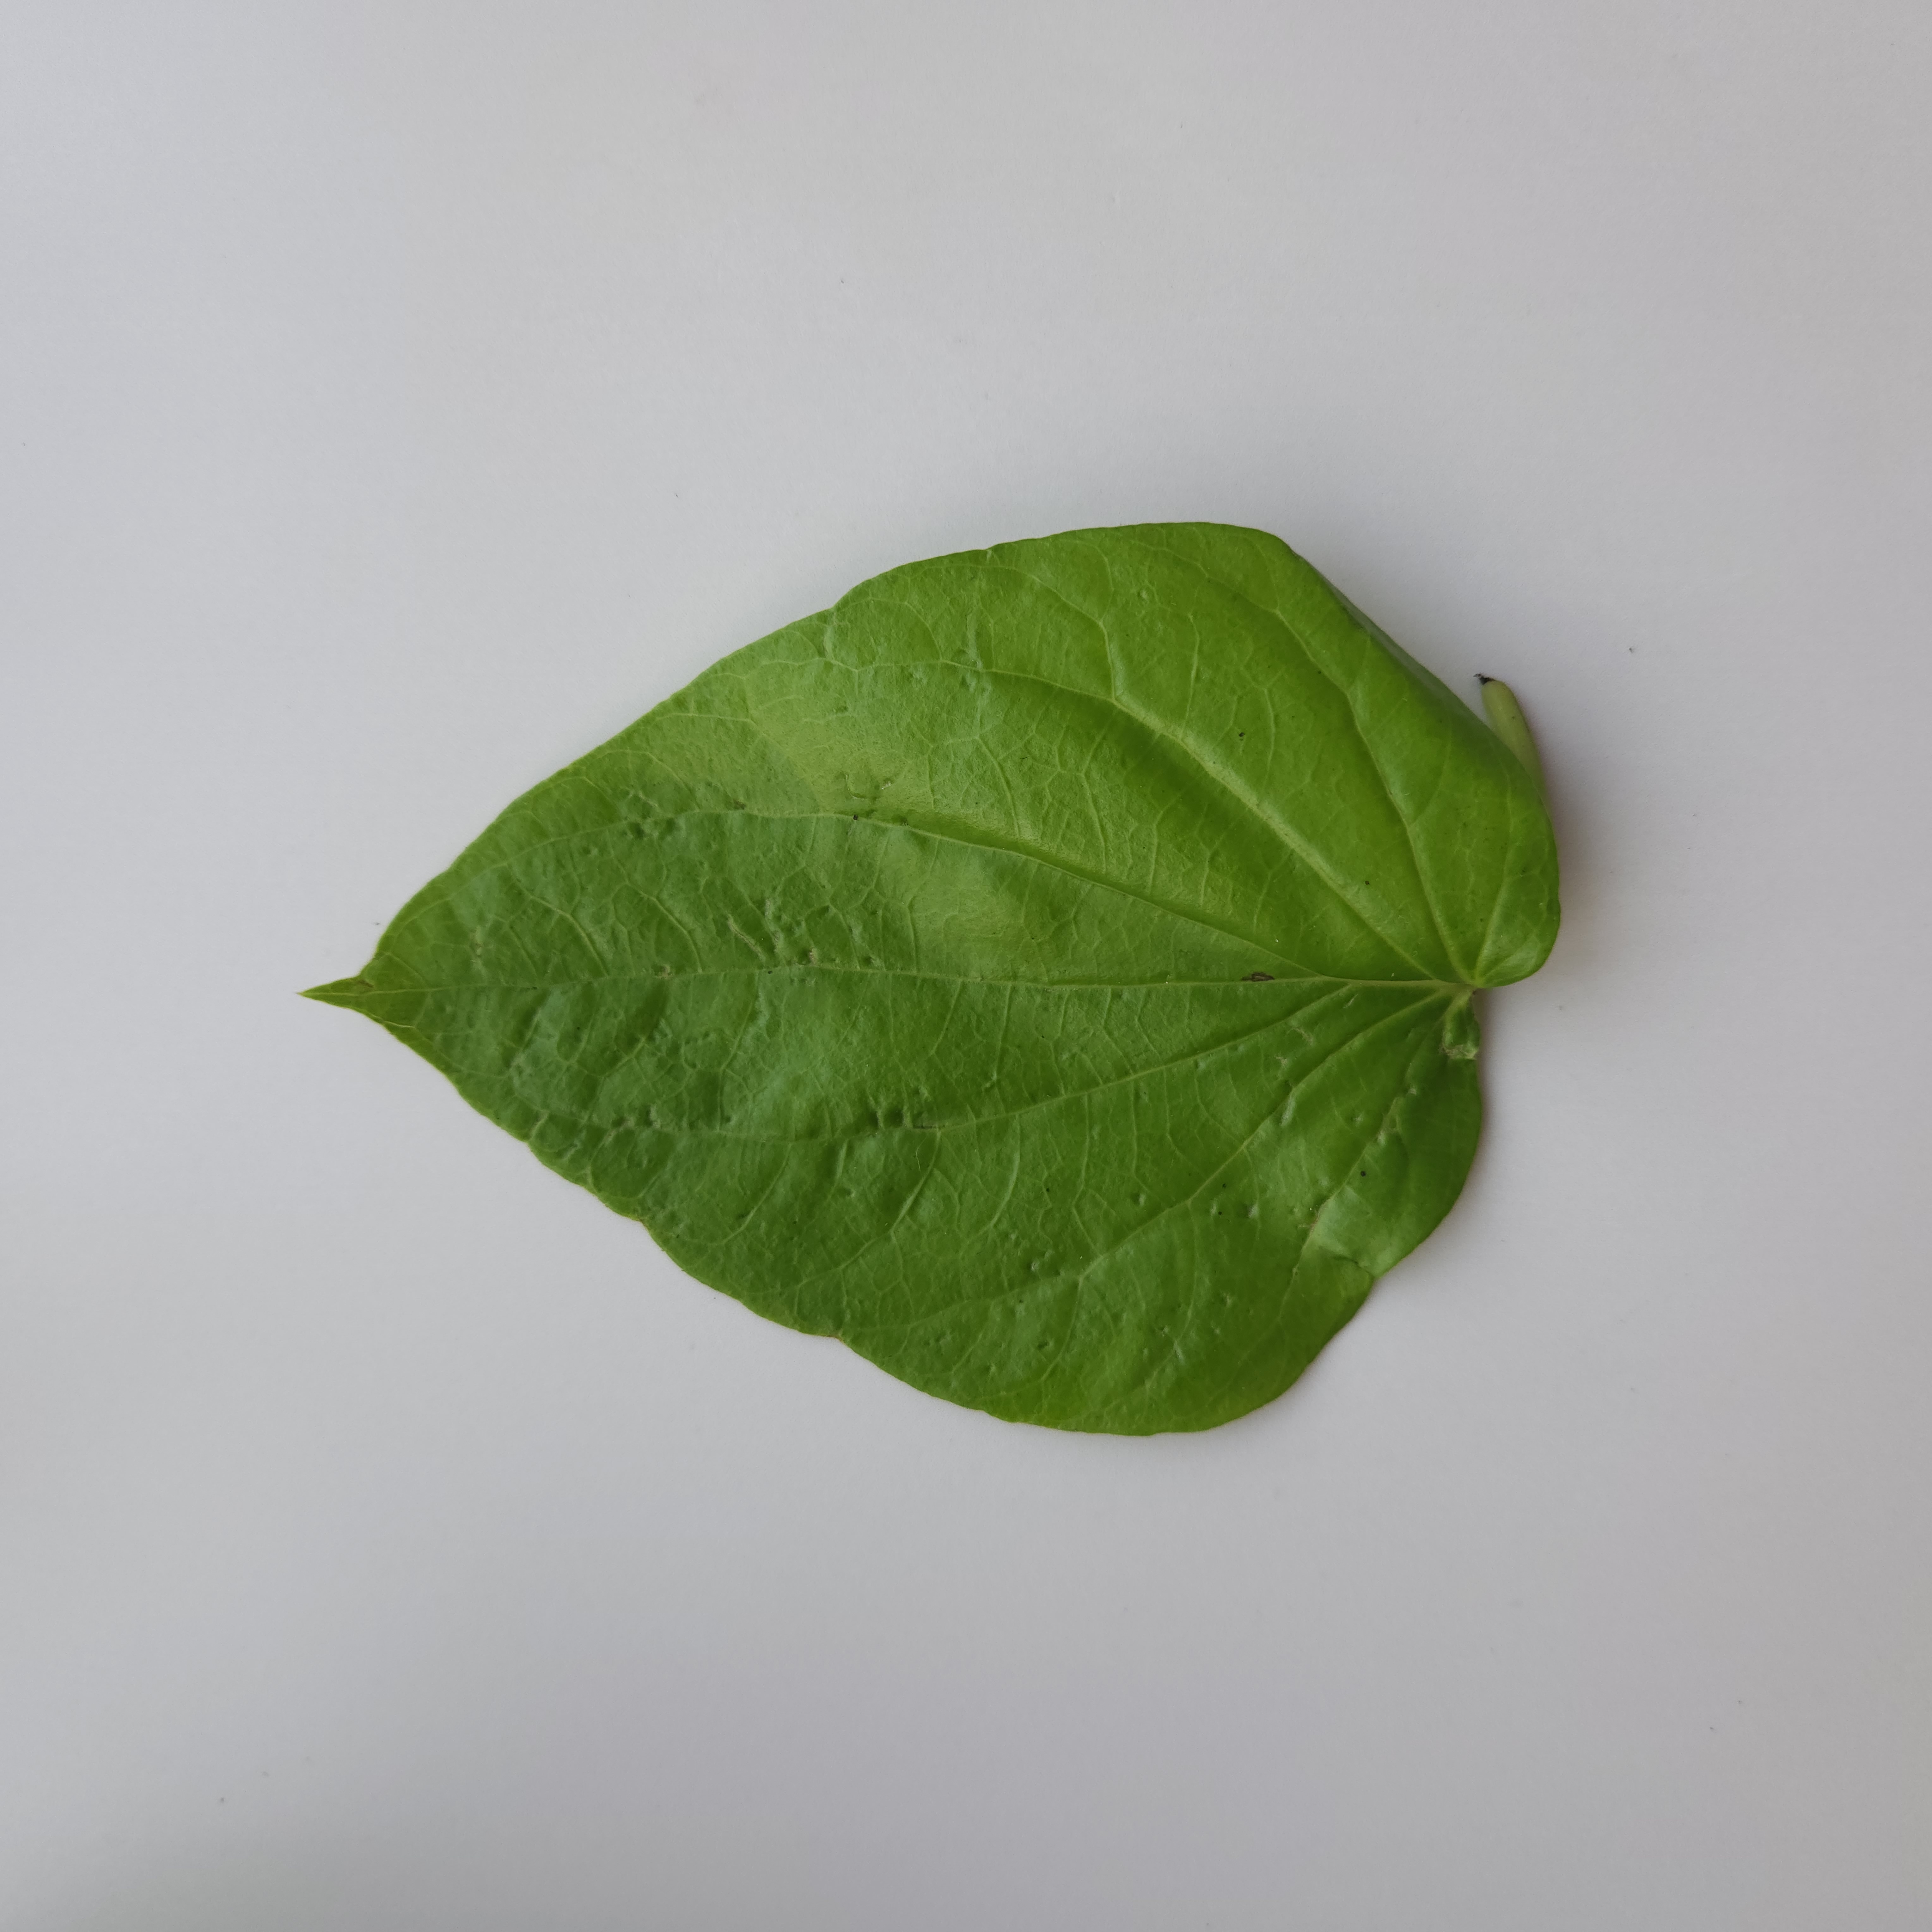
Label: Healthy